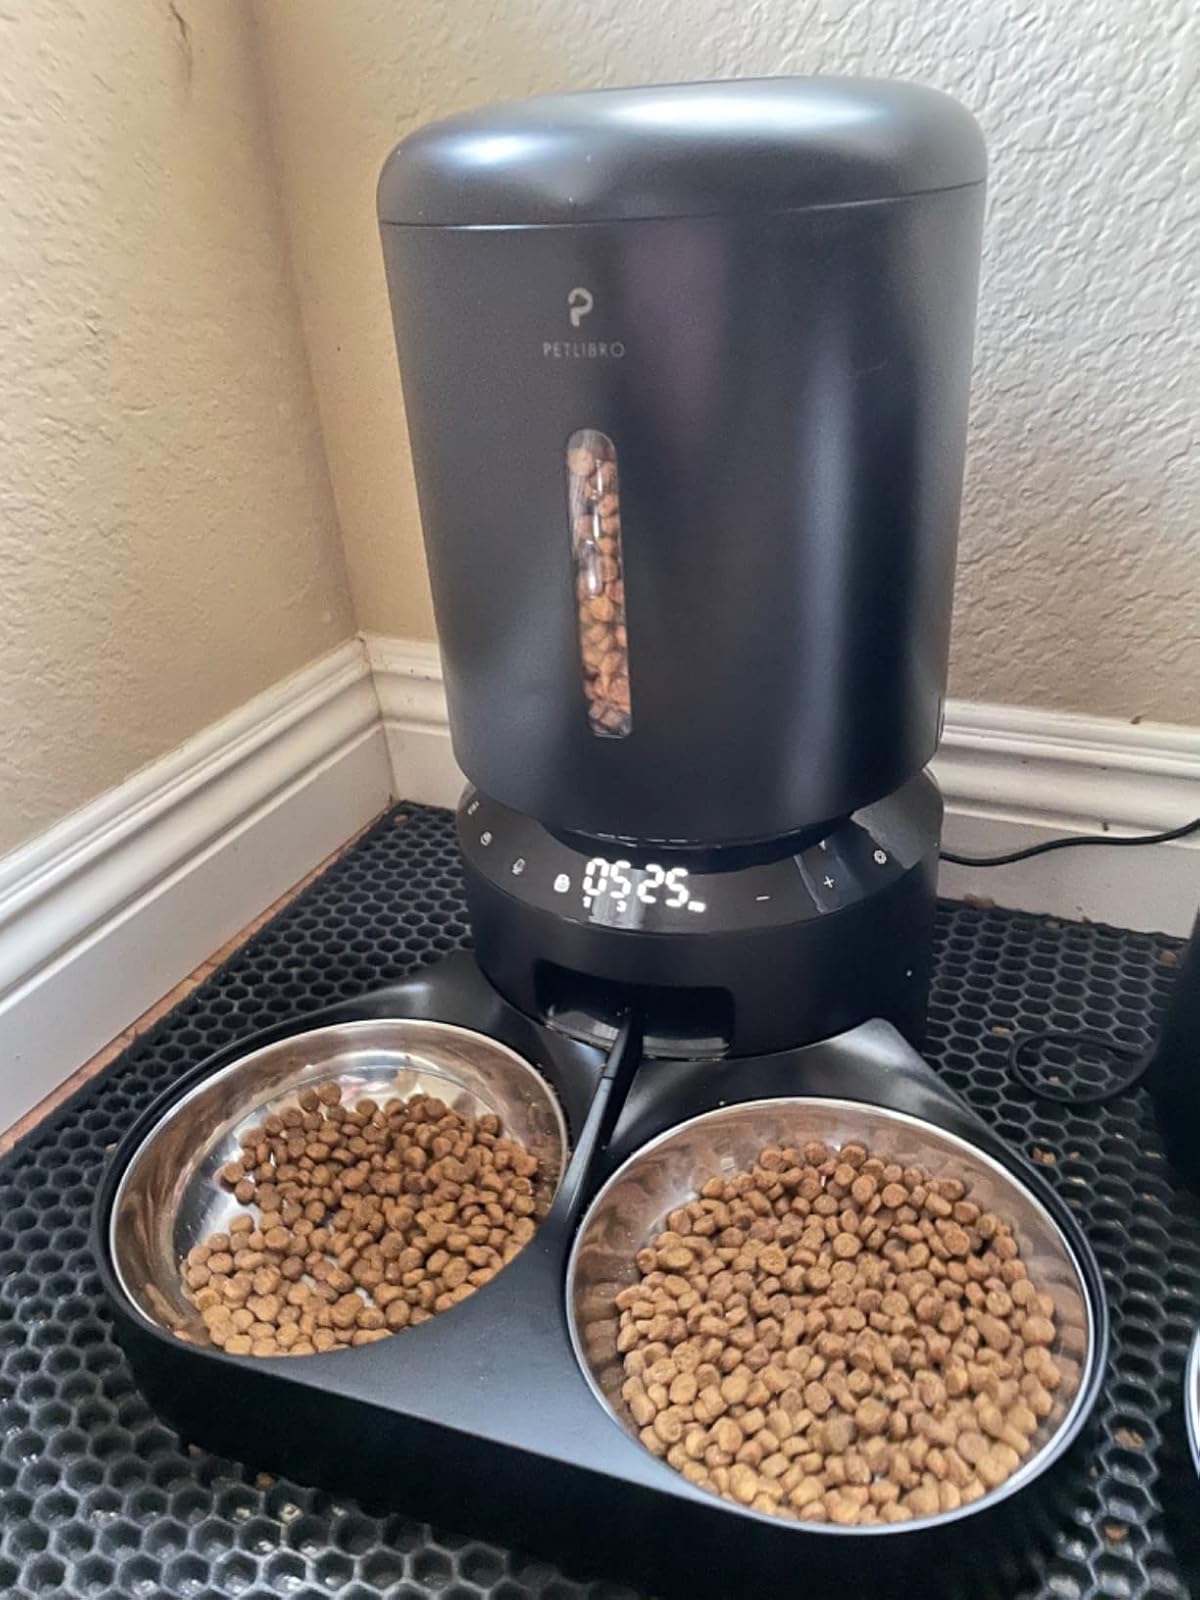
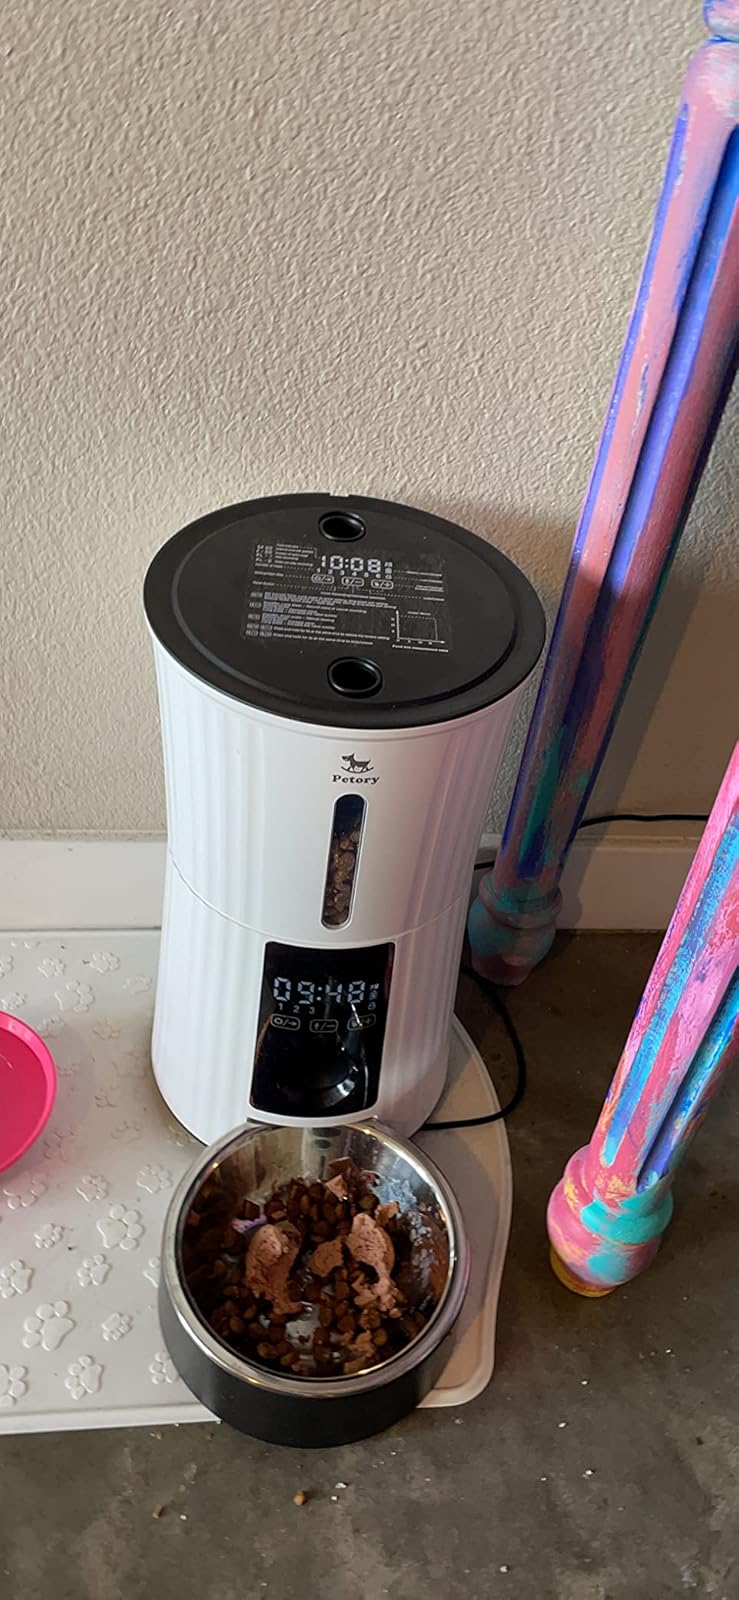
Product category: items_feeder
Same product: no